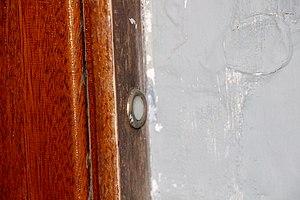
Sonnette électrique pour appeler les domestiques, grand salon, maison Marius-Dufresne (Château Dufresne), 4040 rue Sherbrooke Est, Montréal, Québec, Canada.
Le Château Dufresne est un domaine constitué de deux maisons bourgeoises jumelées situées dans l’arrondissement Mercier-Hochelaga-Maisonneuve de la ville de Montréal au Canada.